Cane toads in Australia

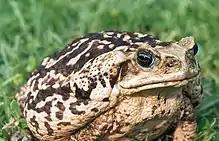
A light-coloured cane toad.

The cane toad in Australia is regarded as an exemplary case of an invasive species. Australia's relative isolation prior to European colonisation and the Industrial Revolution, both of which dramatically increased traffic and import of novel species, allowed development of a complex, interdepending system of ecology, but one which provided no natural predators for many of the species subsequently introduced. The sudden inundation of foreign species has led to severe breakdowns in Australian ecology, after overwhelming proliferation of a number of introduced species, for which the continent has no efficient natural predators or parasites, and which displace native species; in some cases, these species are physically destructive to habitat, as well. Cane toads have been very successful as an invasive species, having become established in more than 15 countries within the past 150 years. In the Environment Protection and Biodiversity Conservation Act 1999, the Australian government listed the impacts of the cane toad as a "key threatening process".